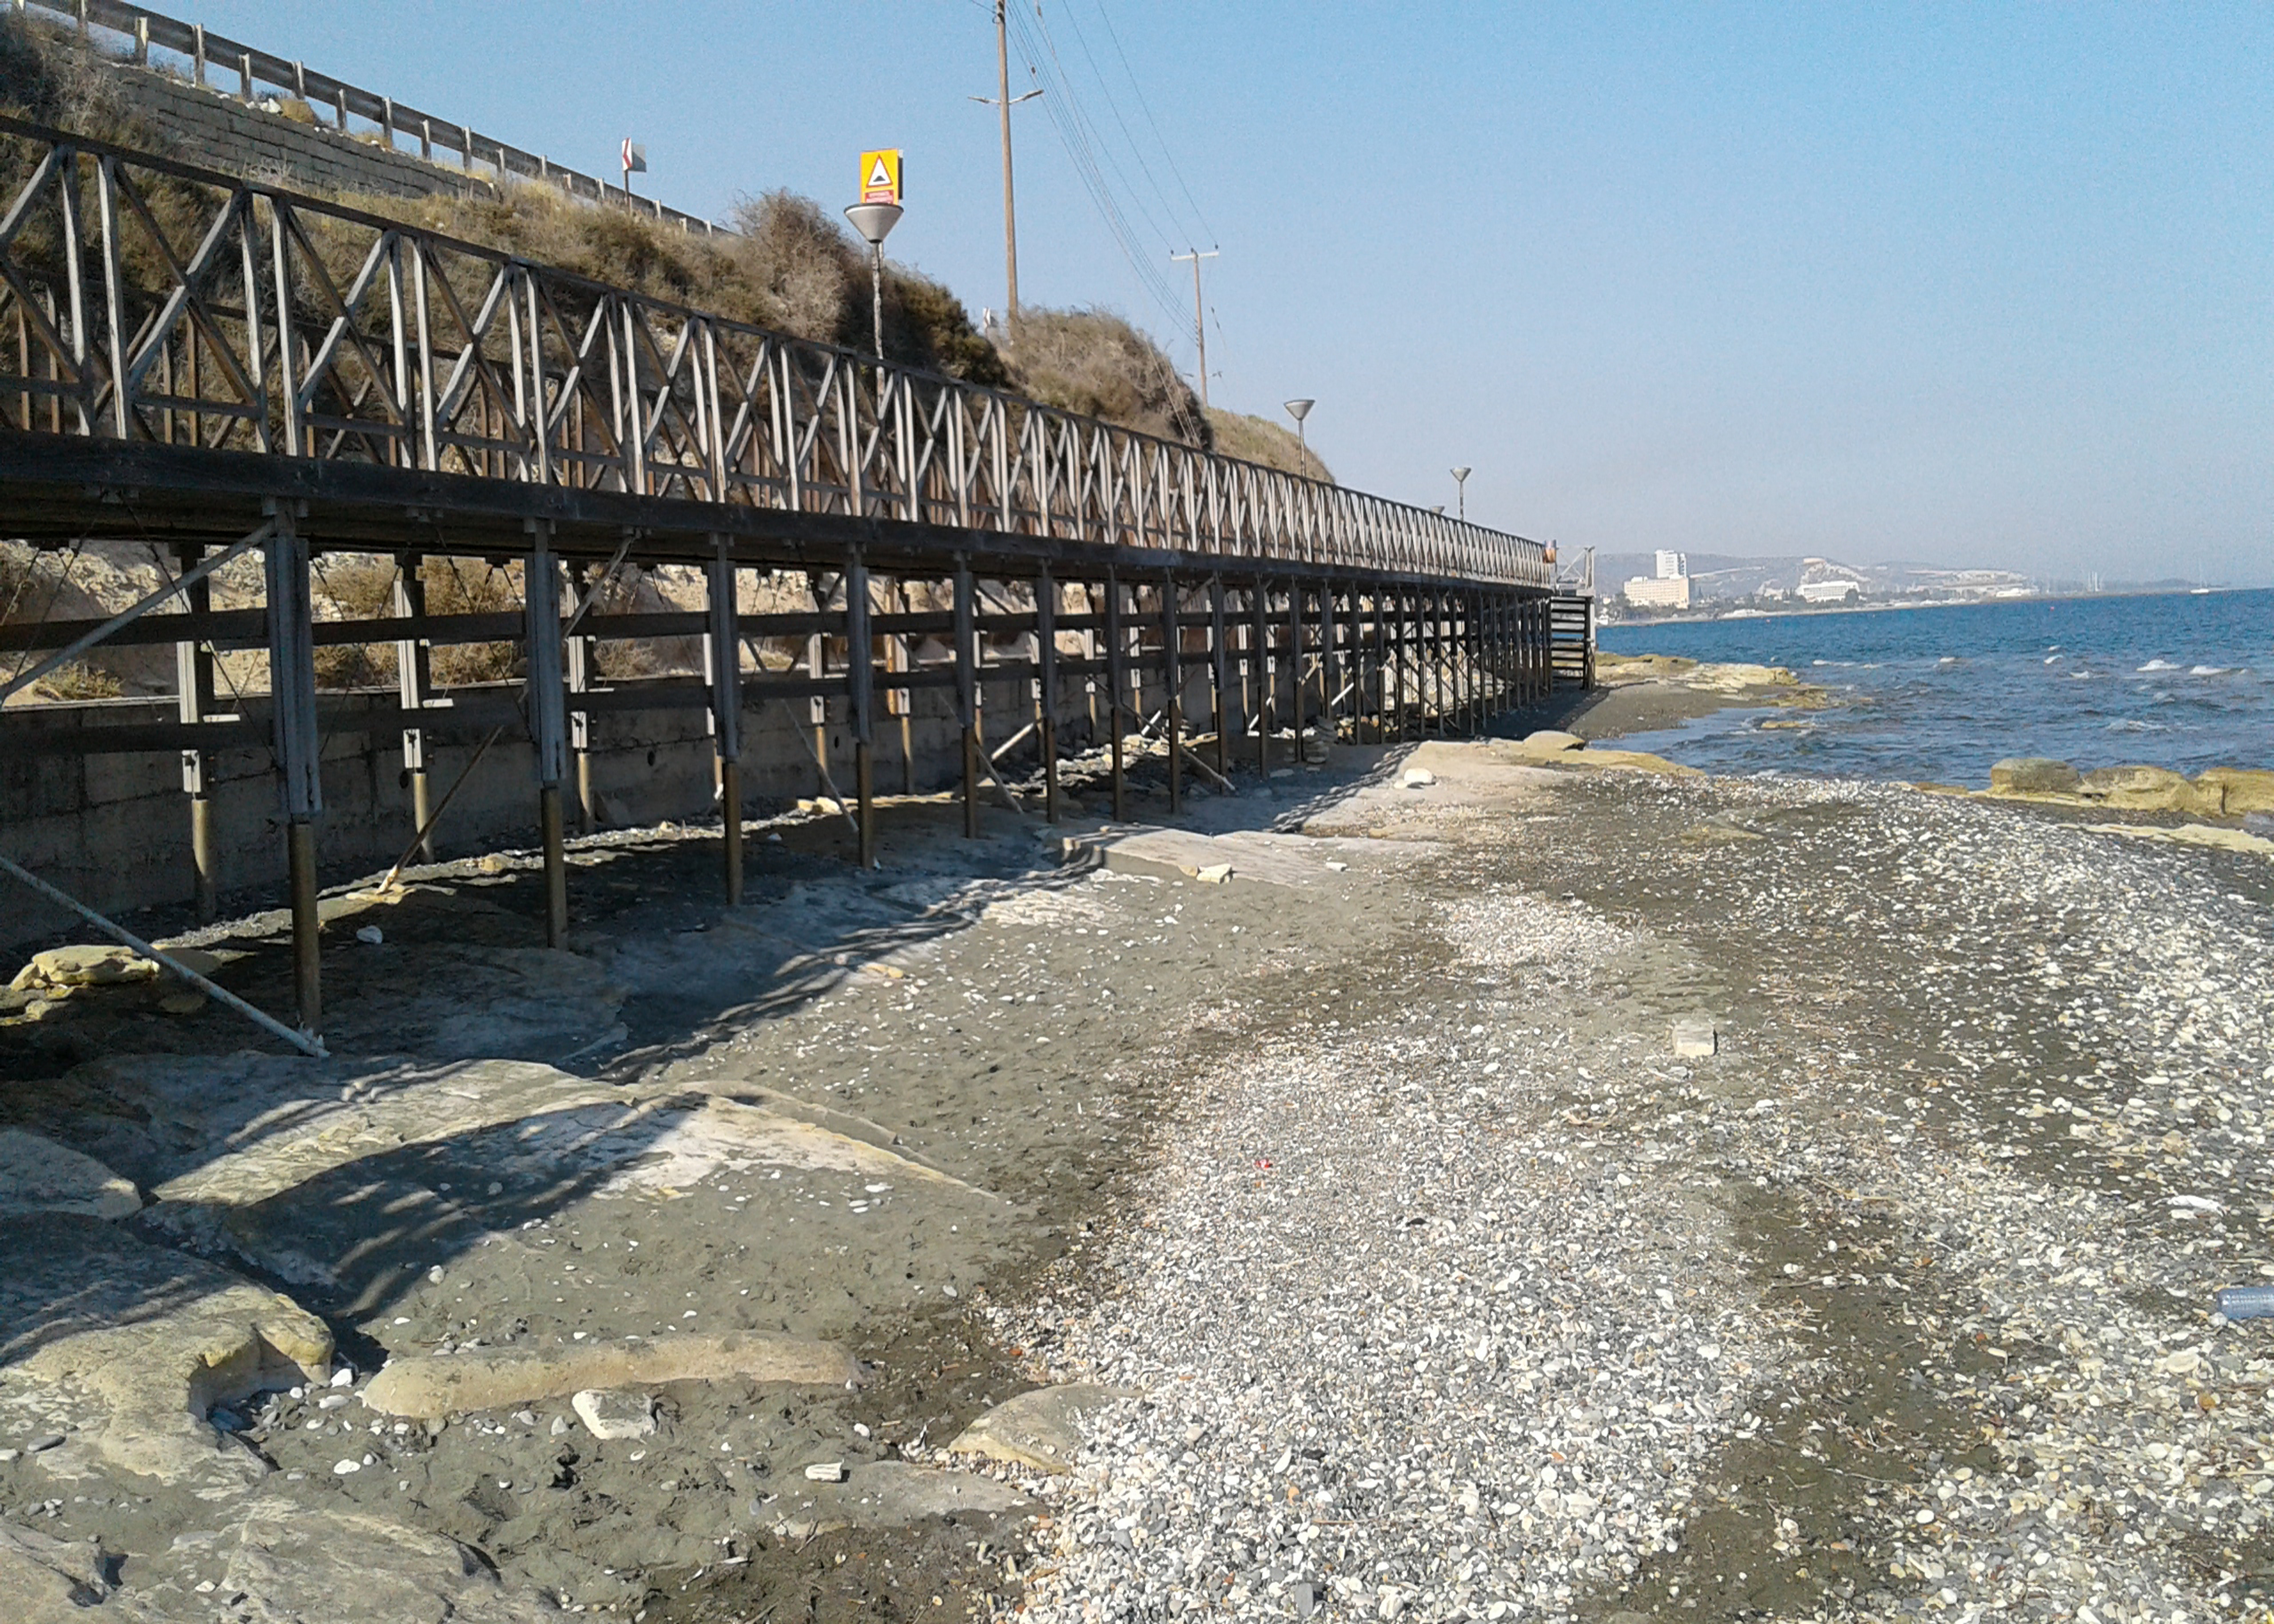
sky, sea, rocks, water, sand, wood constructions, within walking, wood, docks, gravel, blue, street light, building, beach, waterway, wind wave, shore, horizon, landscape, bridge, coast, winter, pier, wave, boardwalk, ocean, walkway, nonbuilding structure, fixed link, tide, road, dock, handrail, guard rail, girder bridge, rock, concrete bridge